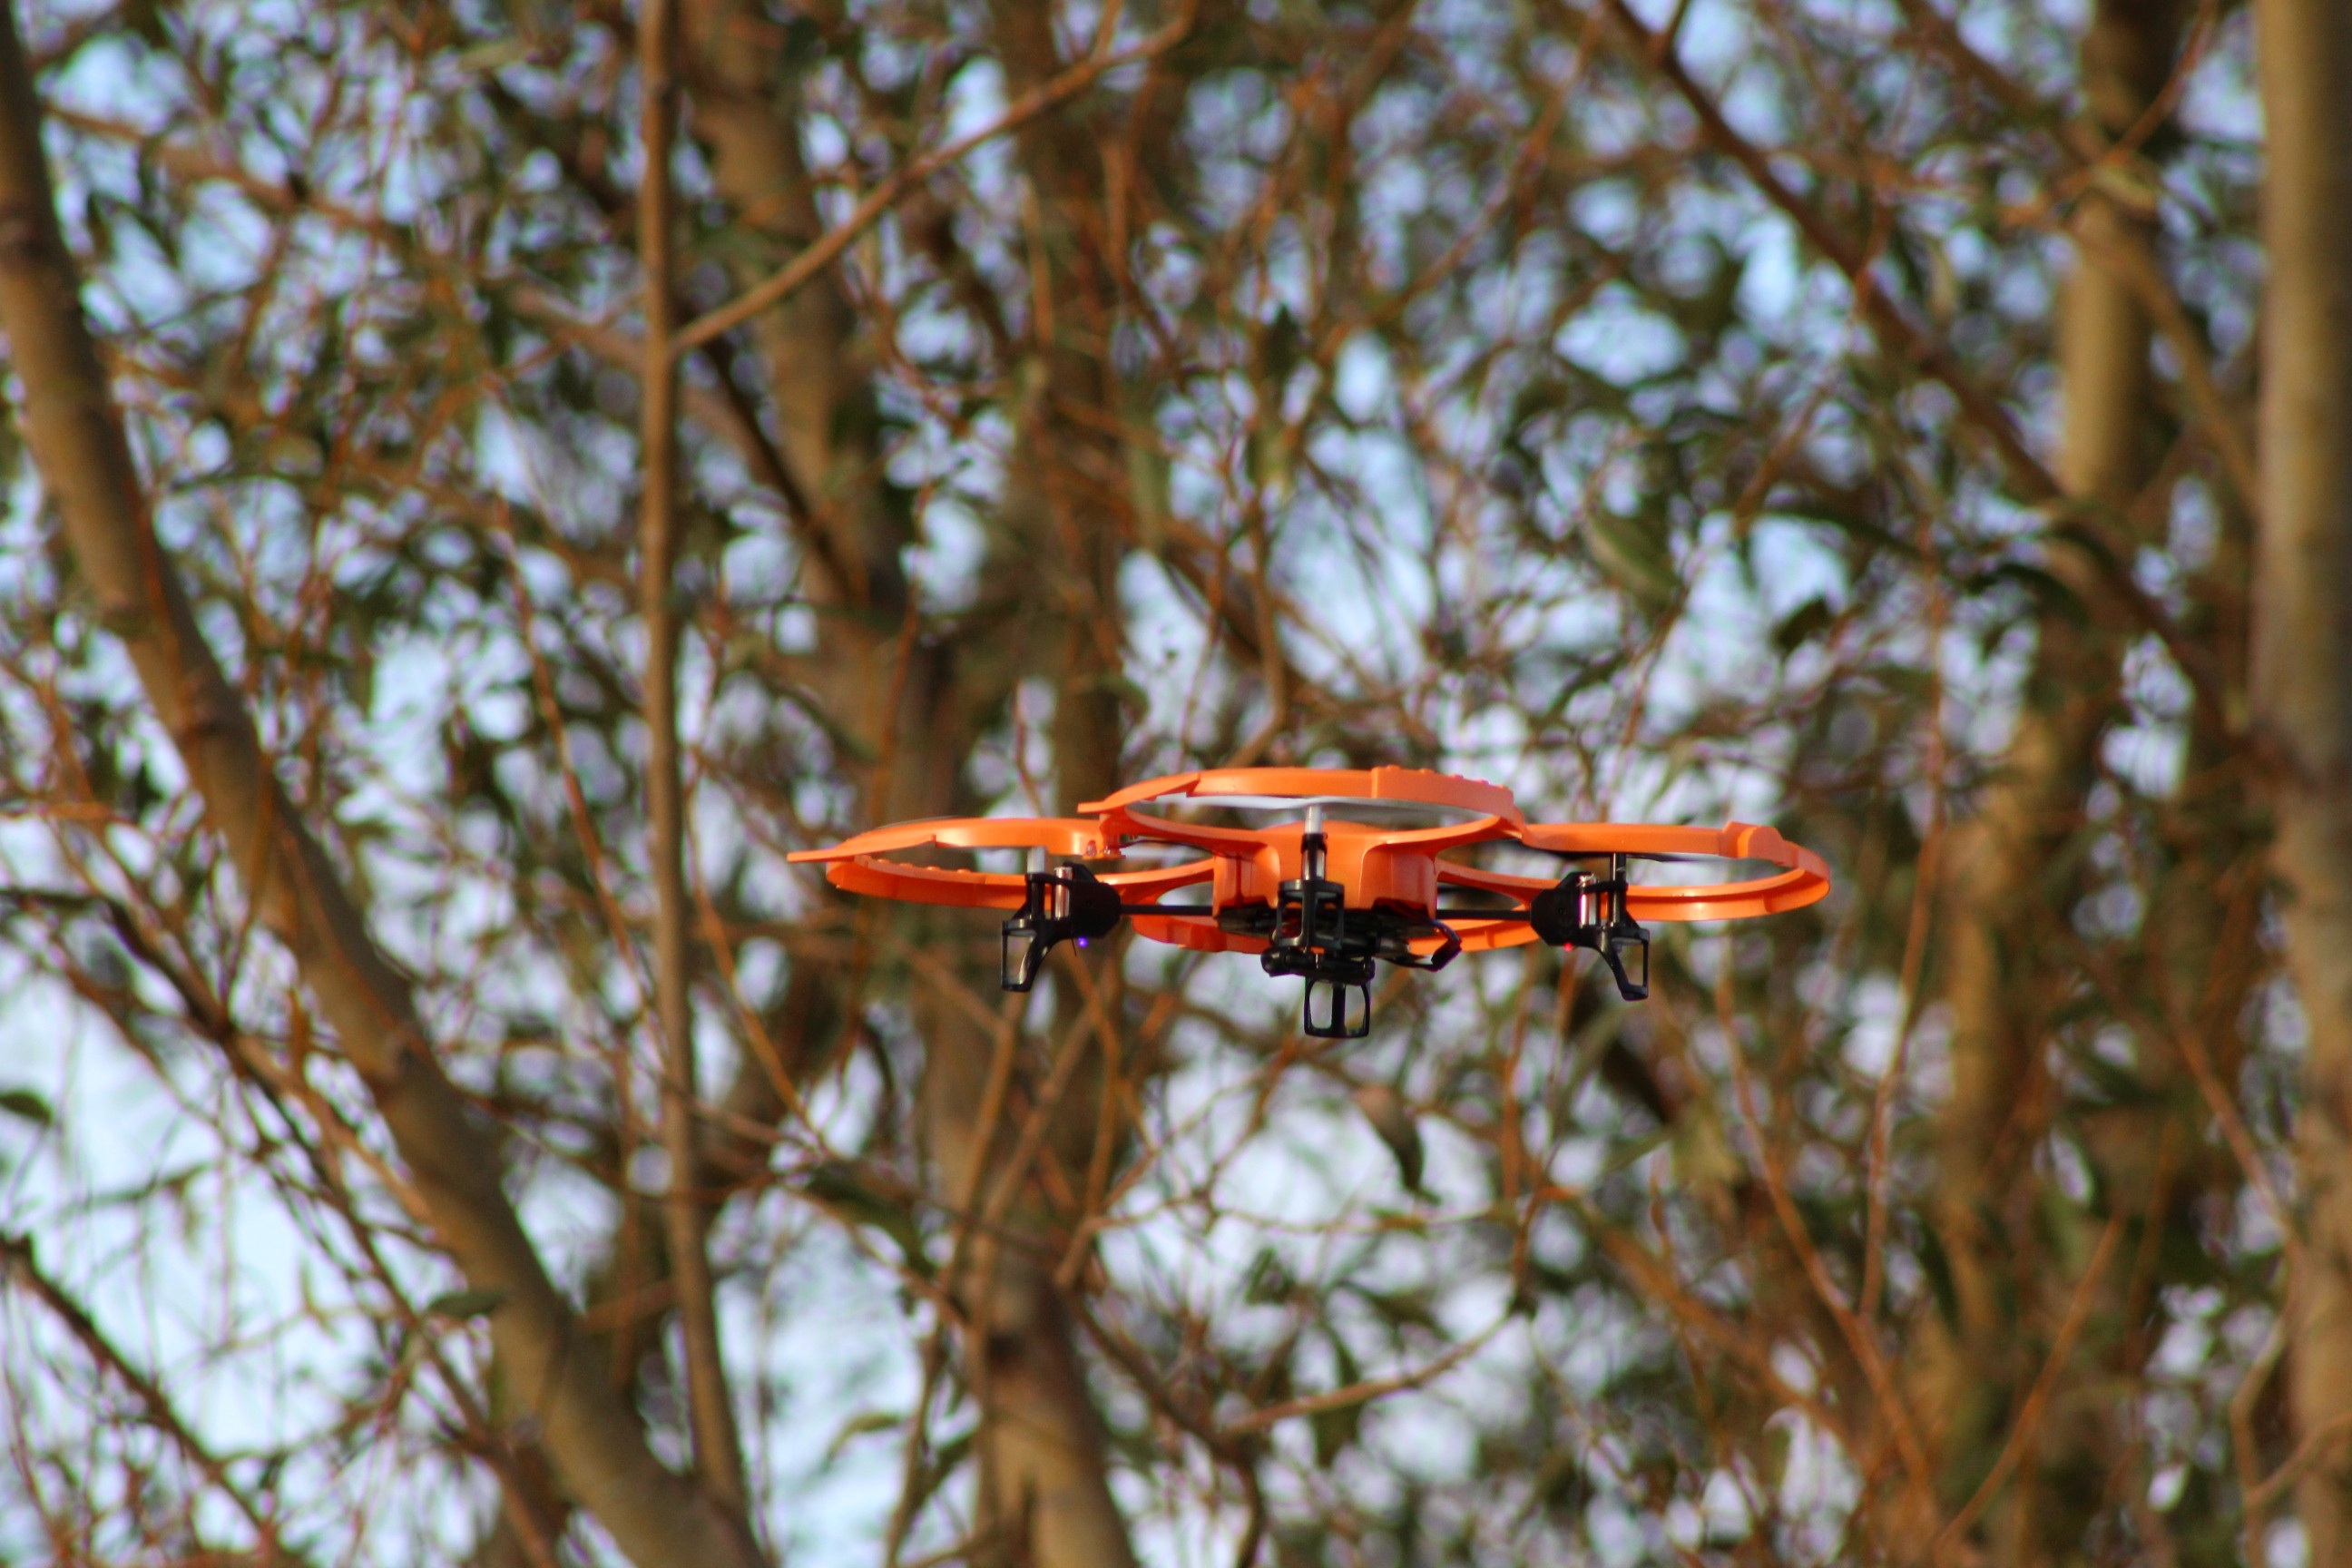
tree, nature, forest, branch, leaf, fly, wildlife, model, insect, autumn, fauna, drone, habitat, remotely controlled, flying object